Answer in natural language. Considering the relative positions, is HousePlant above or below twotiered metal cart? Choose between the following options: below or above
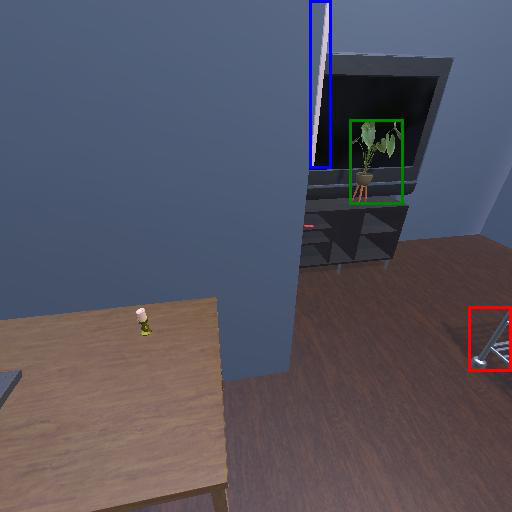
<answer>above</answer>